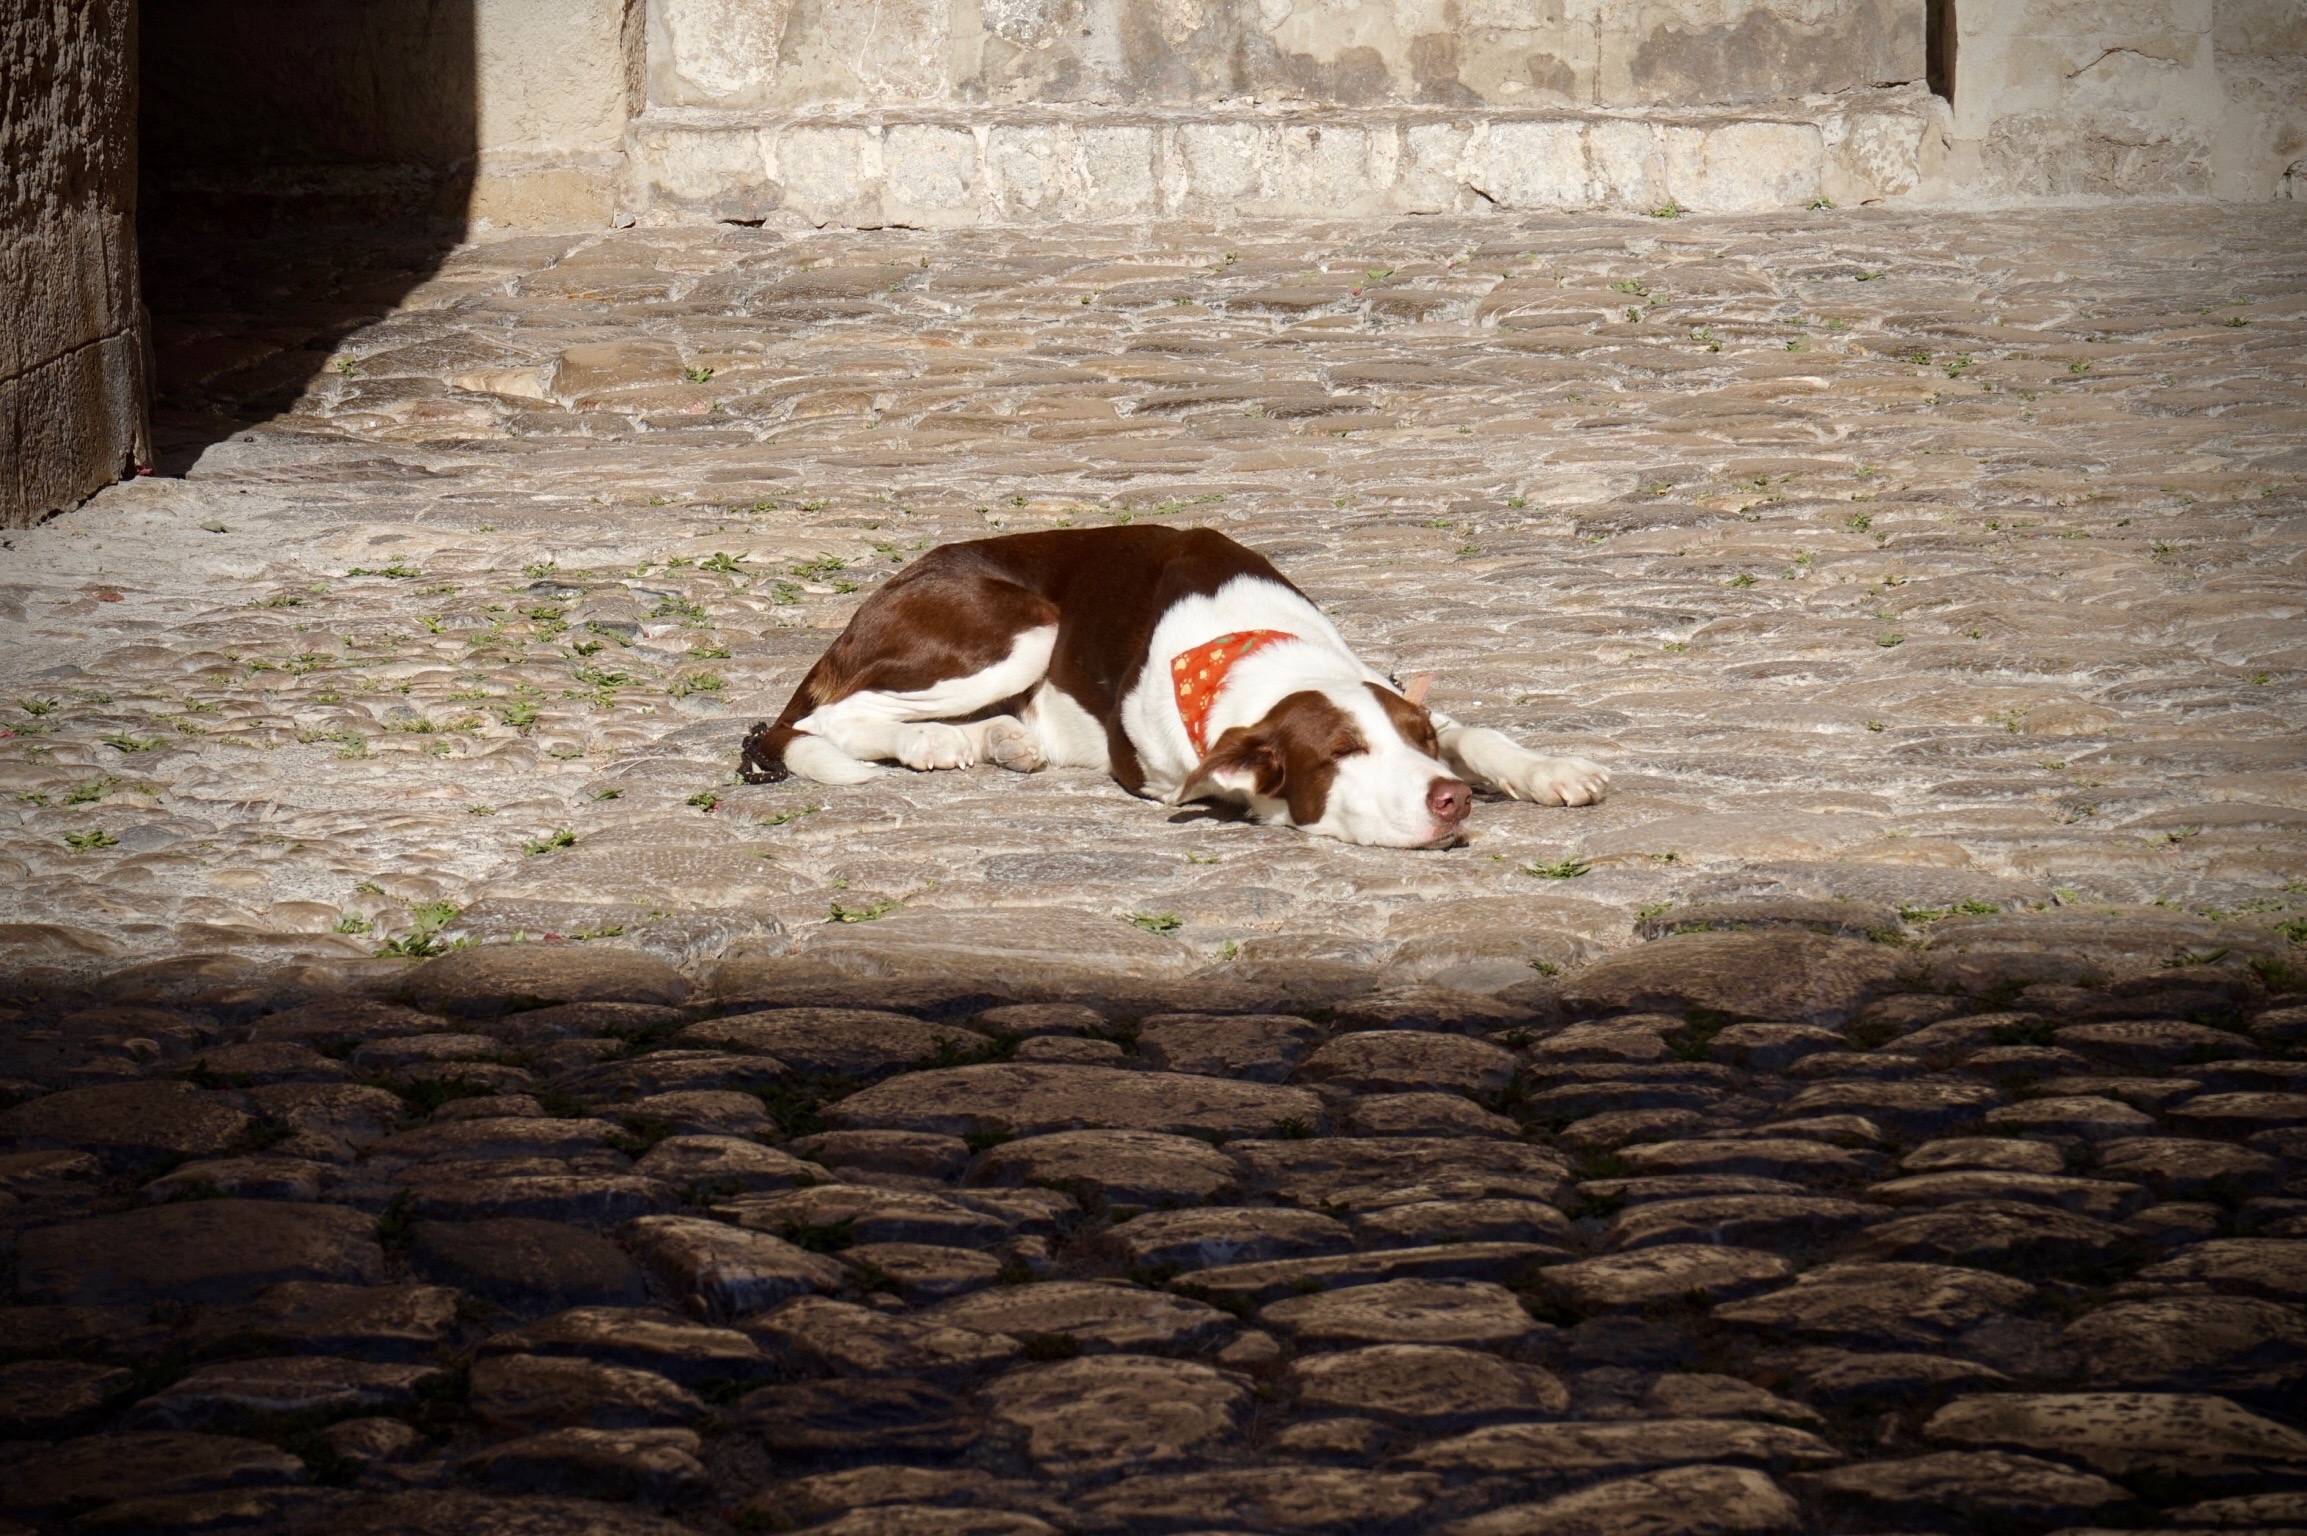
dog, mammal, hound, vertebrate, street dog, dog like mammal